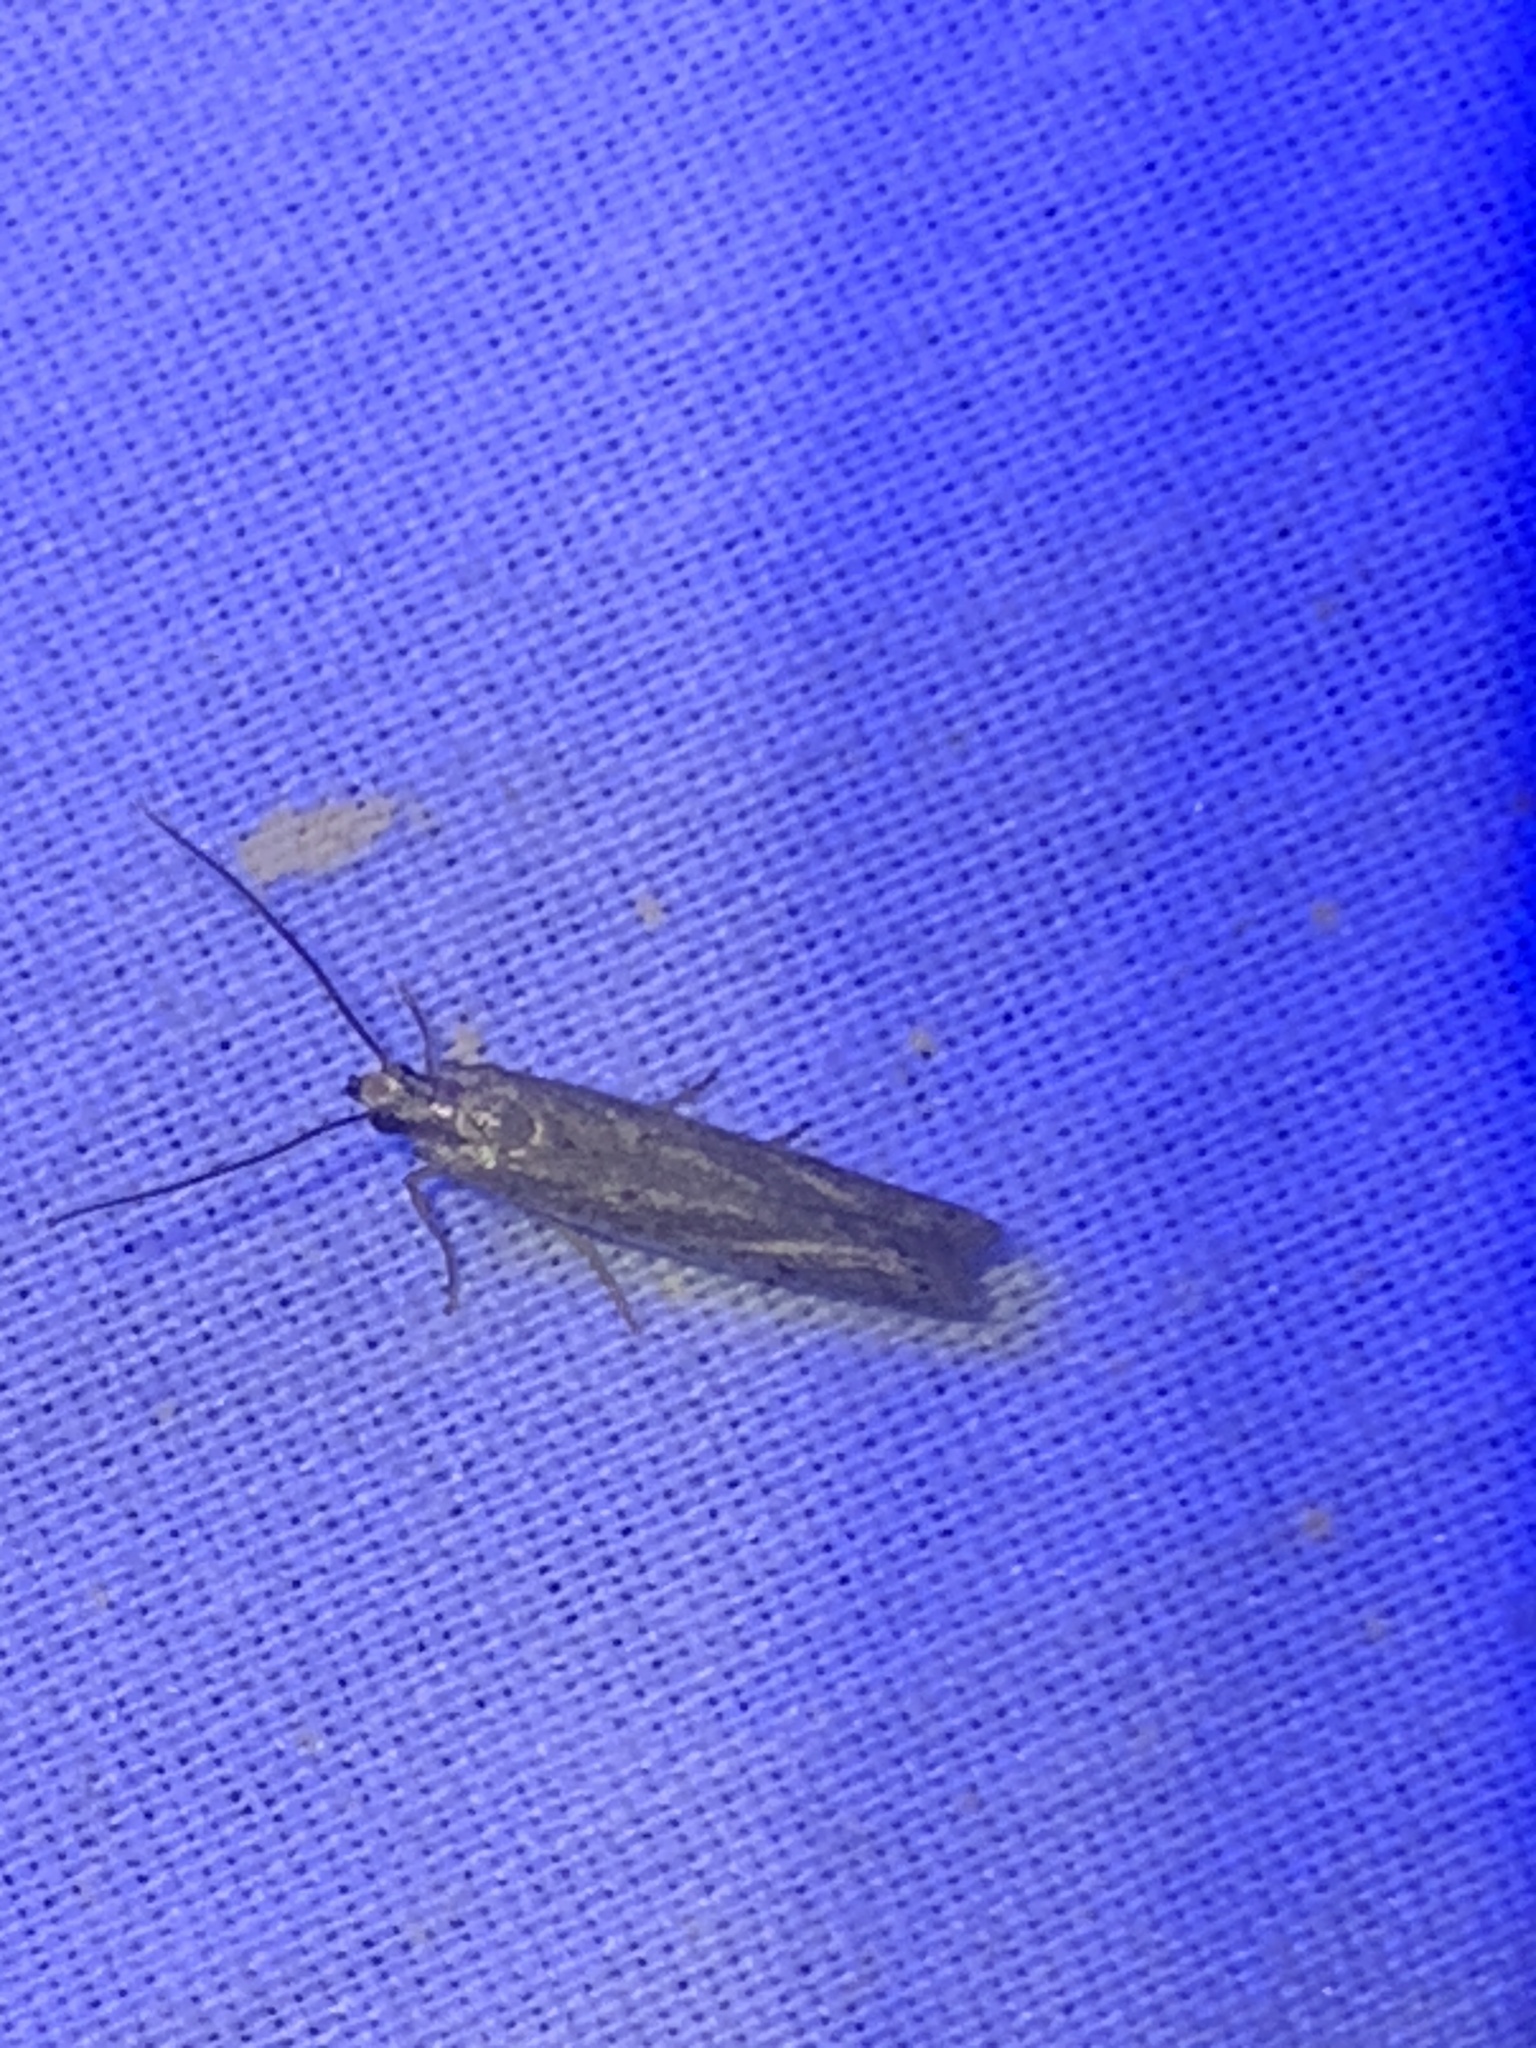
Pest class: diamondback_moth